Mechanical counterpressure suit

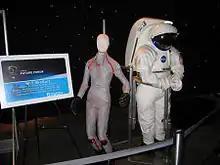
MIT Bio Suit next to the Mars Mark III planetary hard suit

The Bio-Suit is an experimental space activity suit under construction at the Massachusetts Institute of Technology at the direction of professor Dava Newman, with support from the NASA Institute for Advanced Concepts. Similar to the SAS in concept, the BioSuit applies advances in engineering and measurement to produce a simplified version of the SAS design.